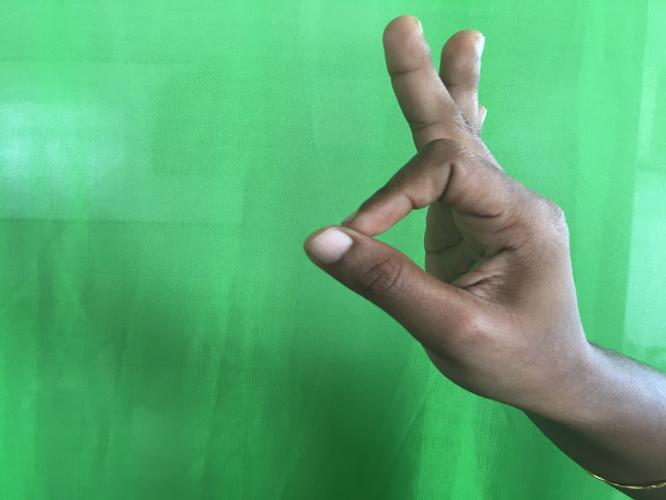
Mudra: Aralam
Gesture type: single_hand